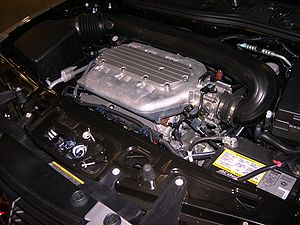
V6-motor
2006 Saturn VUE Honda/GM L66 V6 motor.
V6 er betegnelse for en motortype med 6 cylindre, der typisk er i to parallelle rækker, og med én fælles krumtap.